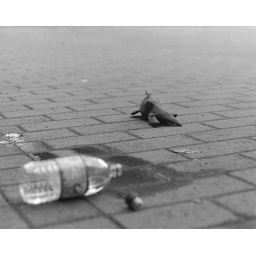
There's no point of red fish looking for water in the spilled water bottle.